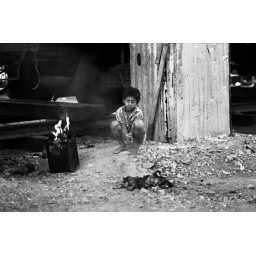
train boy by fire